Administrative divisions of Thailand

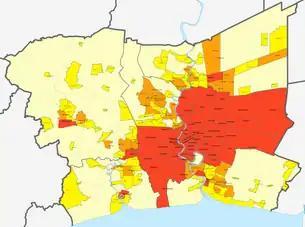
Bangkok Metropolitan Area's Municipalities

Only used in Bangkok, the "khet-khwang" system acts similarly to the "amphoe-tambon" system, with the Bangkok government (not to be confused with the central Thai government) appointing the directors of these districts. There are 50 "khet" and 180 "khwang" within Bangkok.